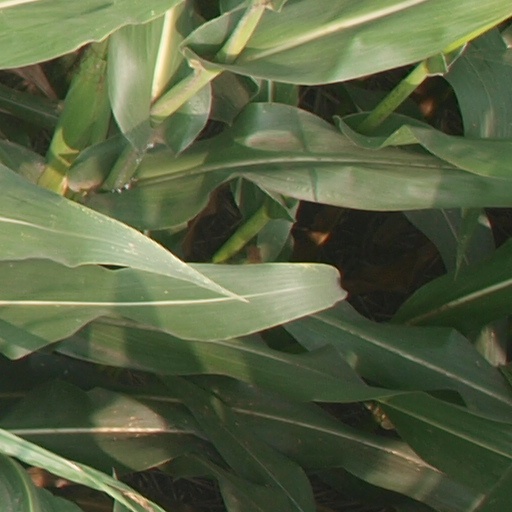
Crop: maize; corn